Kapuzinerplanken

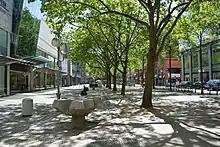

Kapuzinerplanken is a part of the street Kunststrasse in Mannheim, Germany.